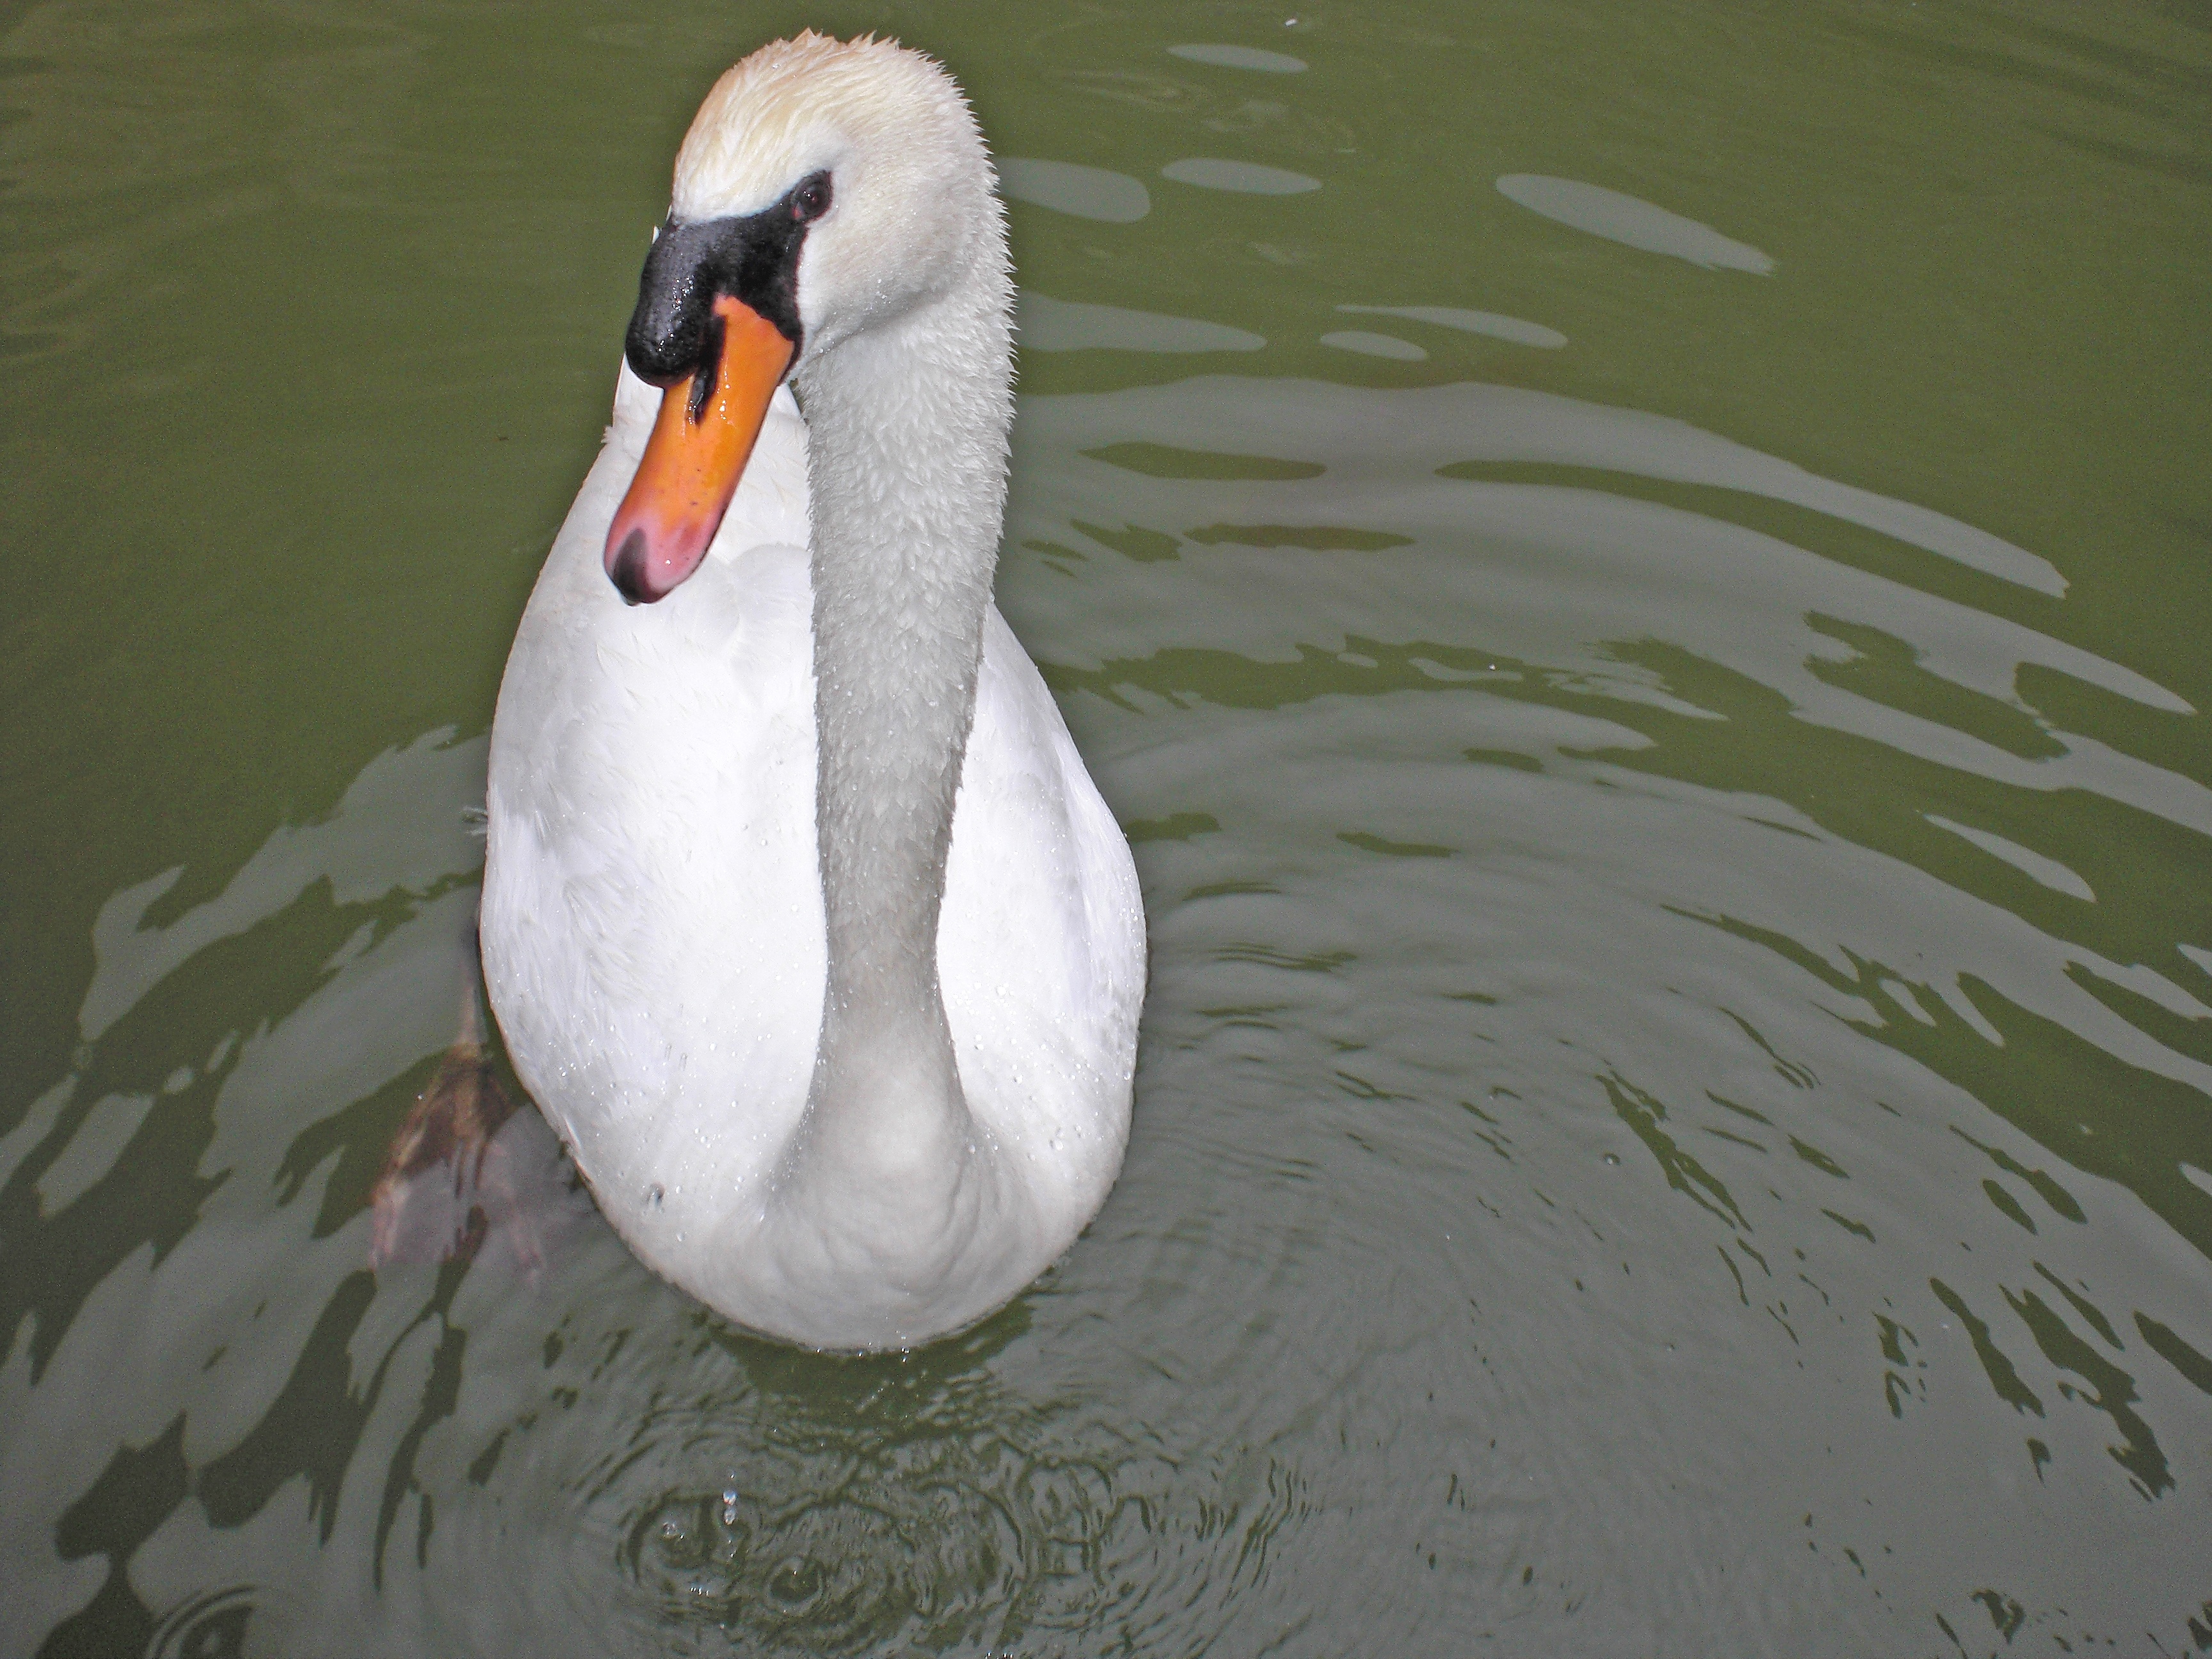
nature, bird, wing, animal, wildlife, beak, fauna, swan, vertebrate, ave, waterfowl, water bird, ducks geese and swans